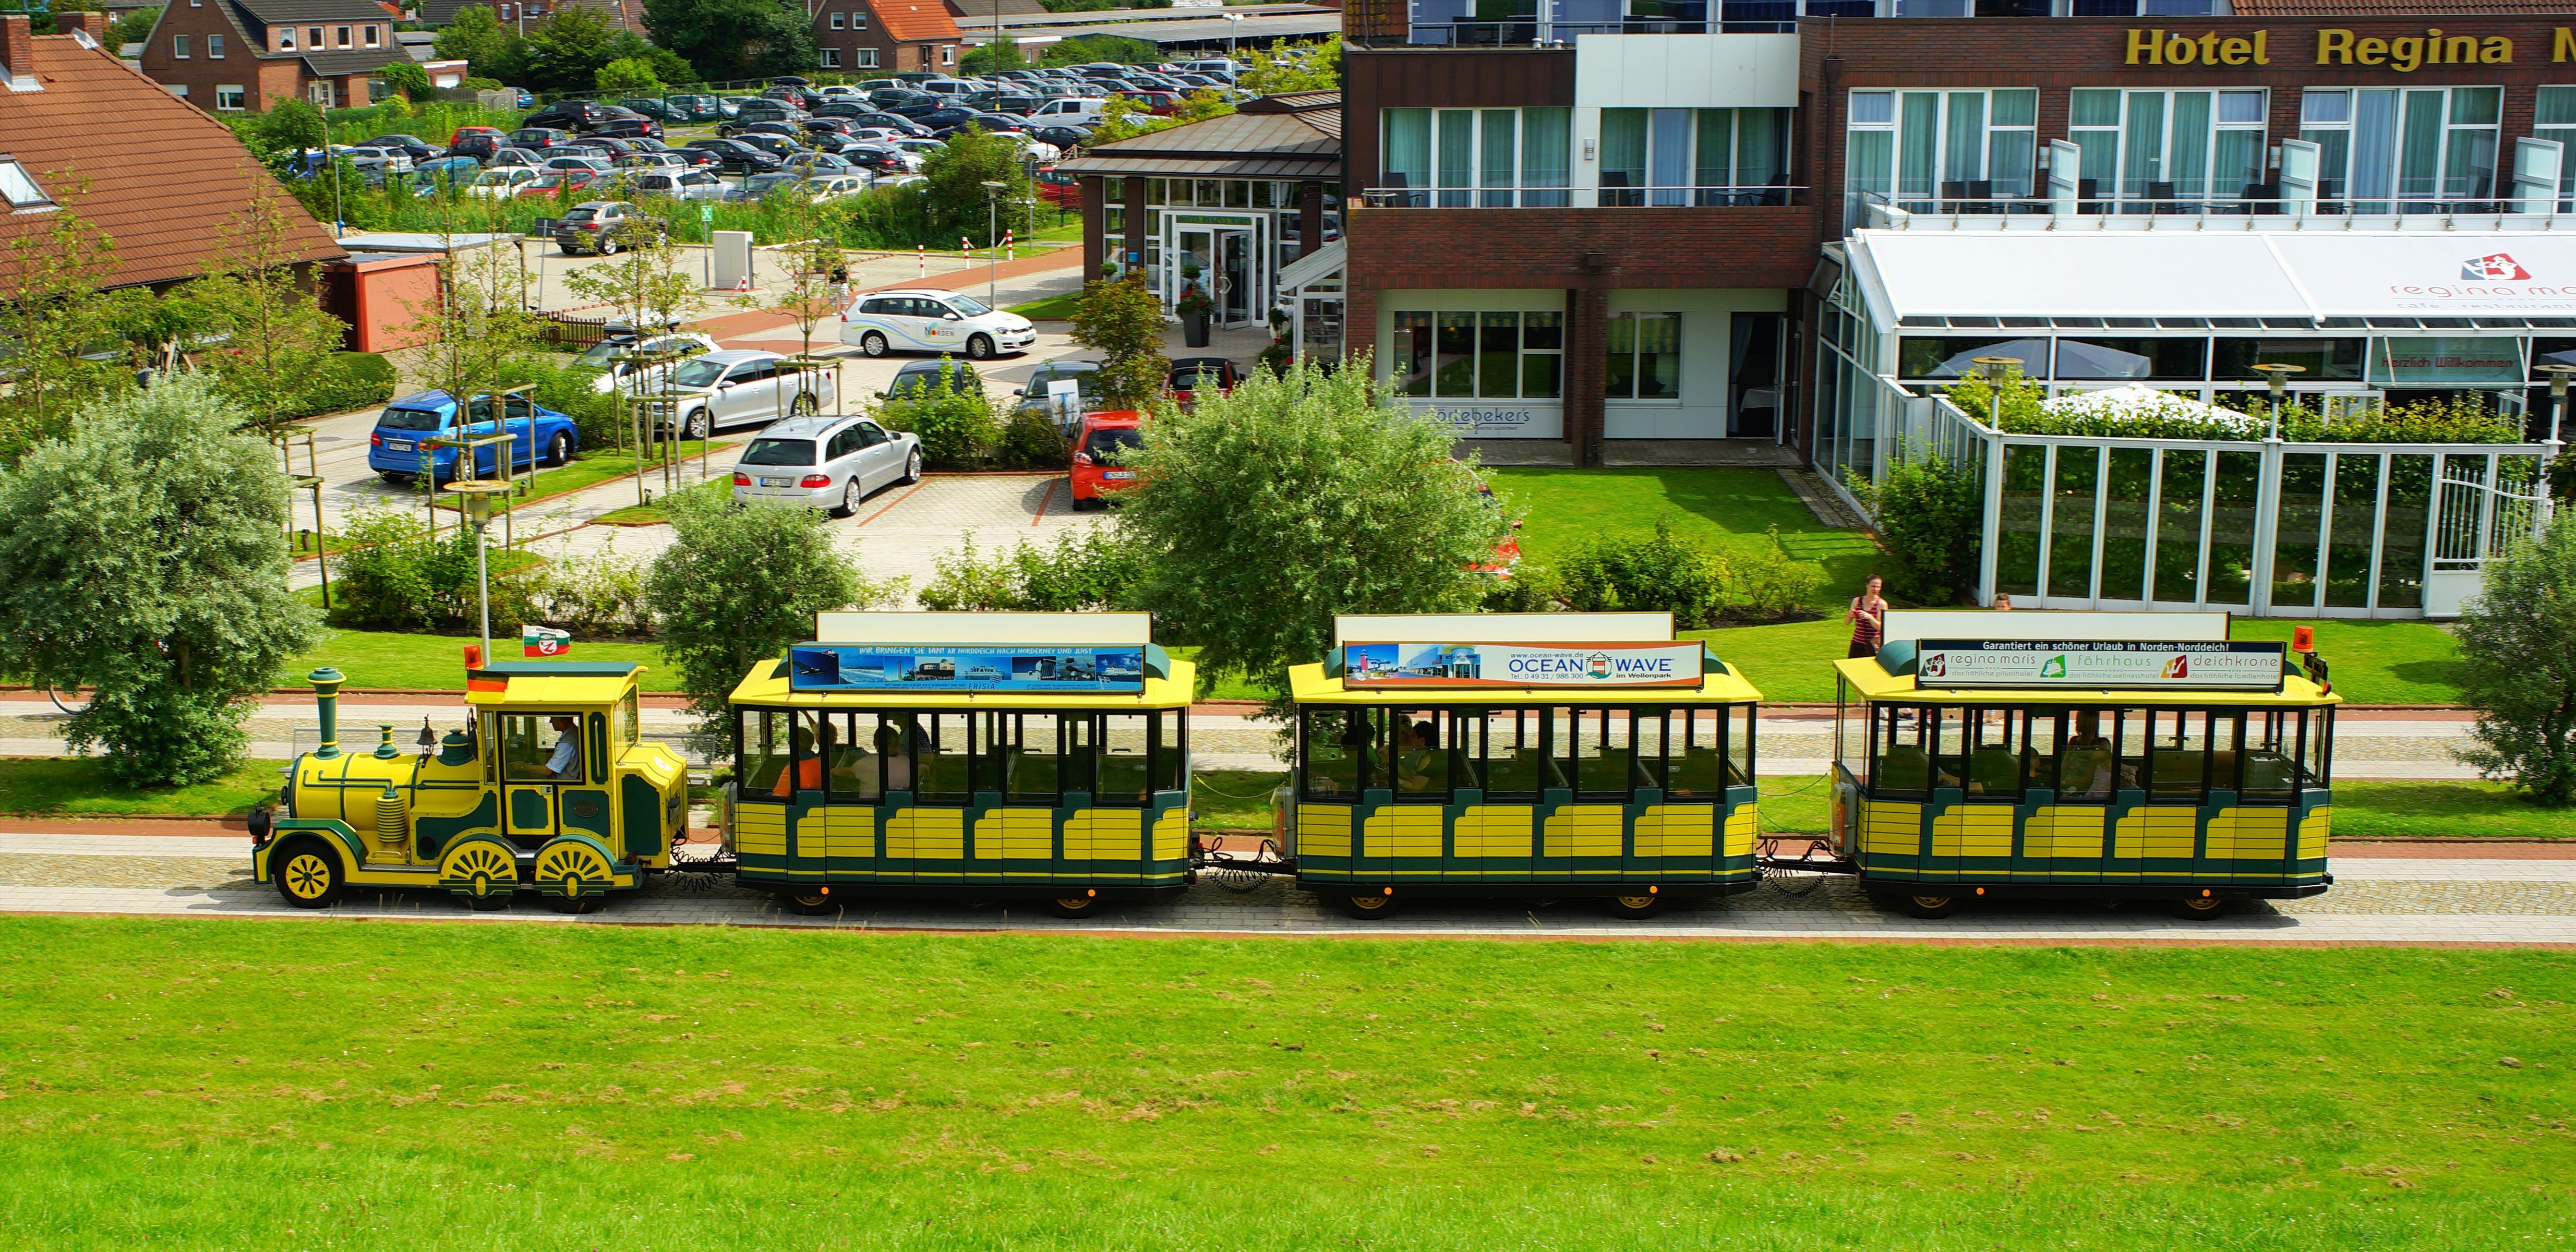
mobile, railway, traffic, lawn, train, travel, tram, transport, vehicle, exit, drive, holiday, tourism, public transport, locomotion, north sea, public means of transport, east frisia, on the go, norddeich, land vehicle, residential area, rolling stock, railroad car